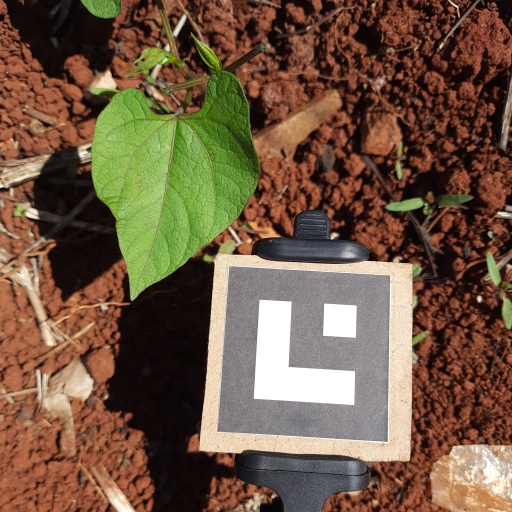
Observations: wavy surface, no eating holes, under sunlight